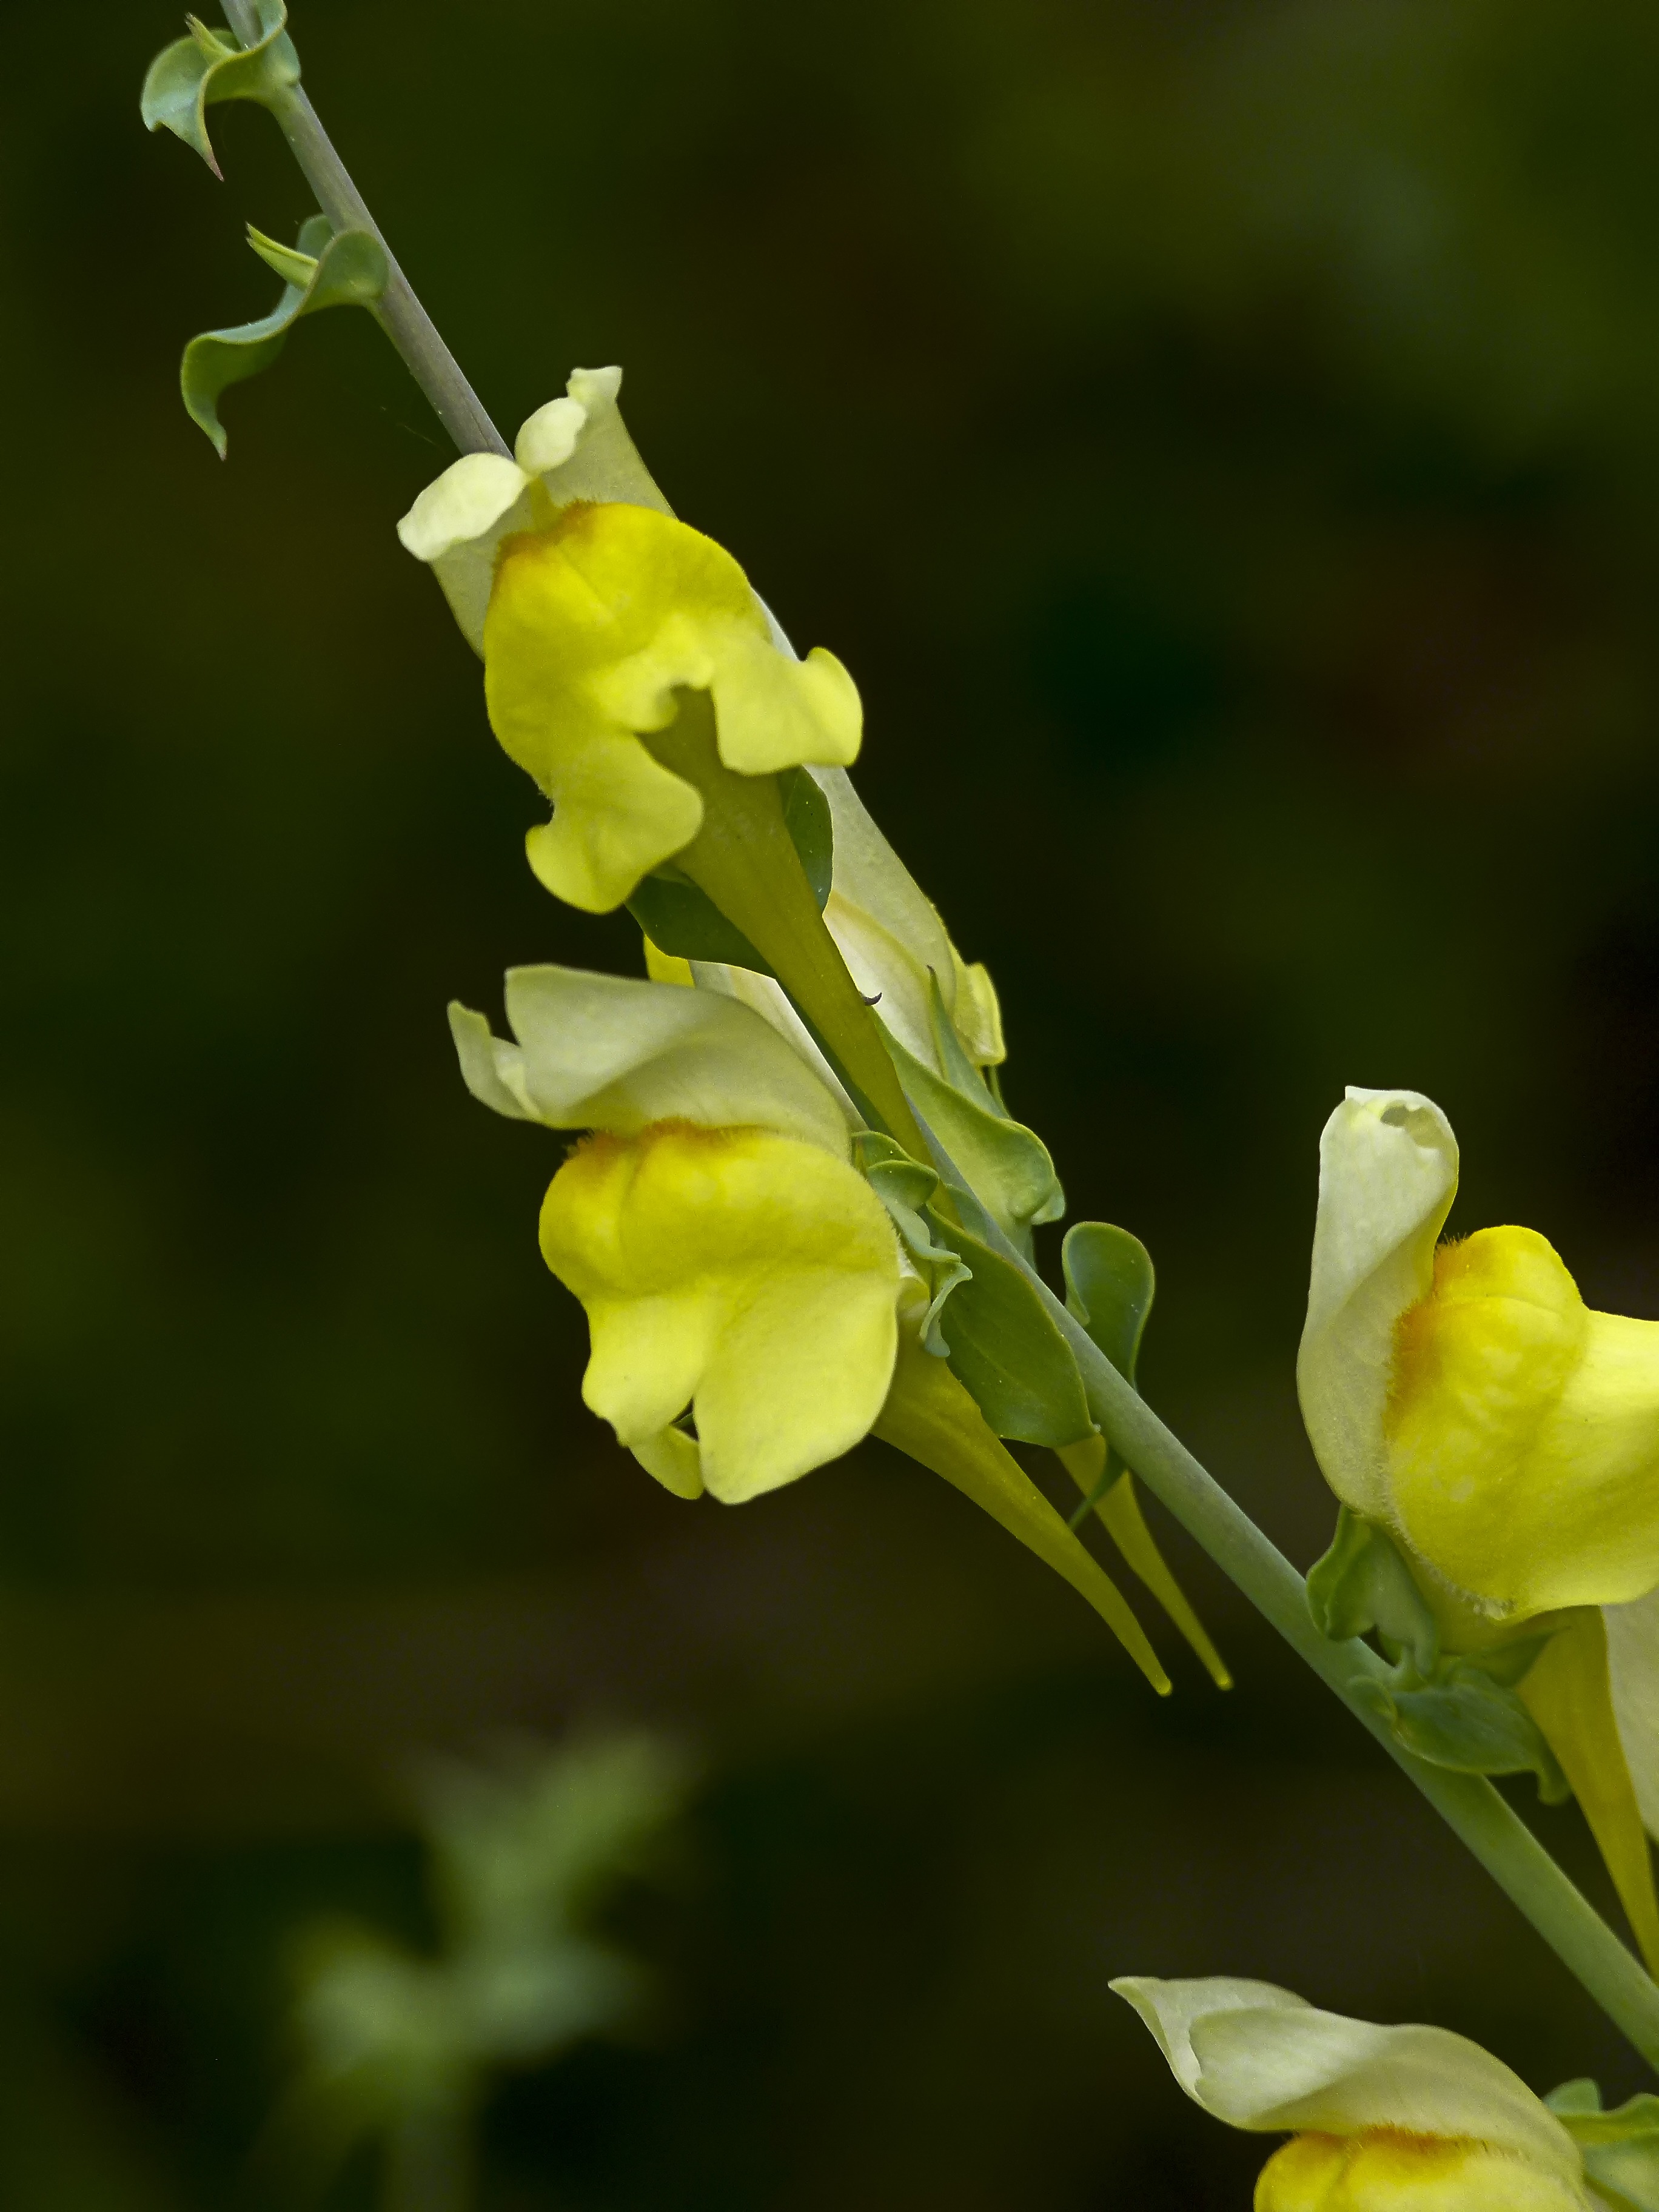
nature, blossom, plant, meadow, flower, petal, green, botany, yellow, garden, flora, orchid, wildflower, snapdragon, macro photography, flowering plant, antirrhinum majus, plant stem, land plant, common snapdragon